South Eastern Railway (England)

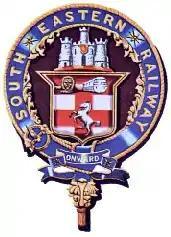
The South Eastern Railway's crest

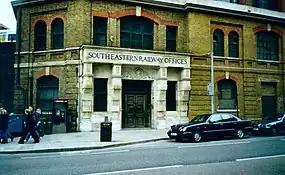
The South Eastern Railway's former headquarters in Tooley Street, London, near London Bridge station.

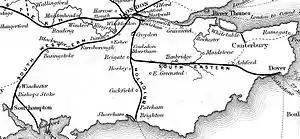
Railways in the South East of England in 1840

The South Eastern Railway (SER) was a railway company in south-eastern England from 1836 until 1922. The company was formed to construct a route from London to Dover. Branch lines were later opened to Tunbridge Wells, Hastings, Canterbury and other places in Kent. The absorbed or leased other railways, some older than itself, including the London and Greenwich Railway and the Canterbury and Whitstable Railway. Most of the company's routes were in Kent, eastern Sussex and the London suburbs, with a long cross-country route from in Surrey to Reading, Berkshire.